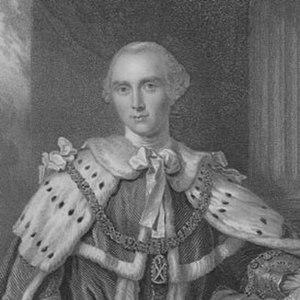
William Pitt l'Ancien, 1ᵉʳ comte de Chatham, est un homme d'État whig britannique qui s'est démarqué en tant que ministre de la Guerre de Grande-Bretagne pendant la guerre de Sept Ans. Il mène ensuite la politique du pays au poste de Lord du sceau privé de 1766 à 1768. Il est ainsi surnommé pour le distinguer de son fils, William Pitt le Jeune, qui fut Premier ministre de 1783 à 1801 et de 1804 à sa mort en 1806. Il était également surnommé The Great Commoner du fait de sa longue réticence à accepter un titre jusqu'en 1766.